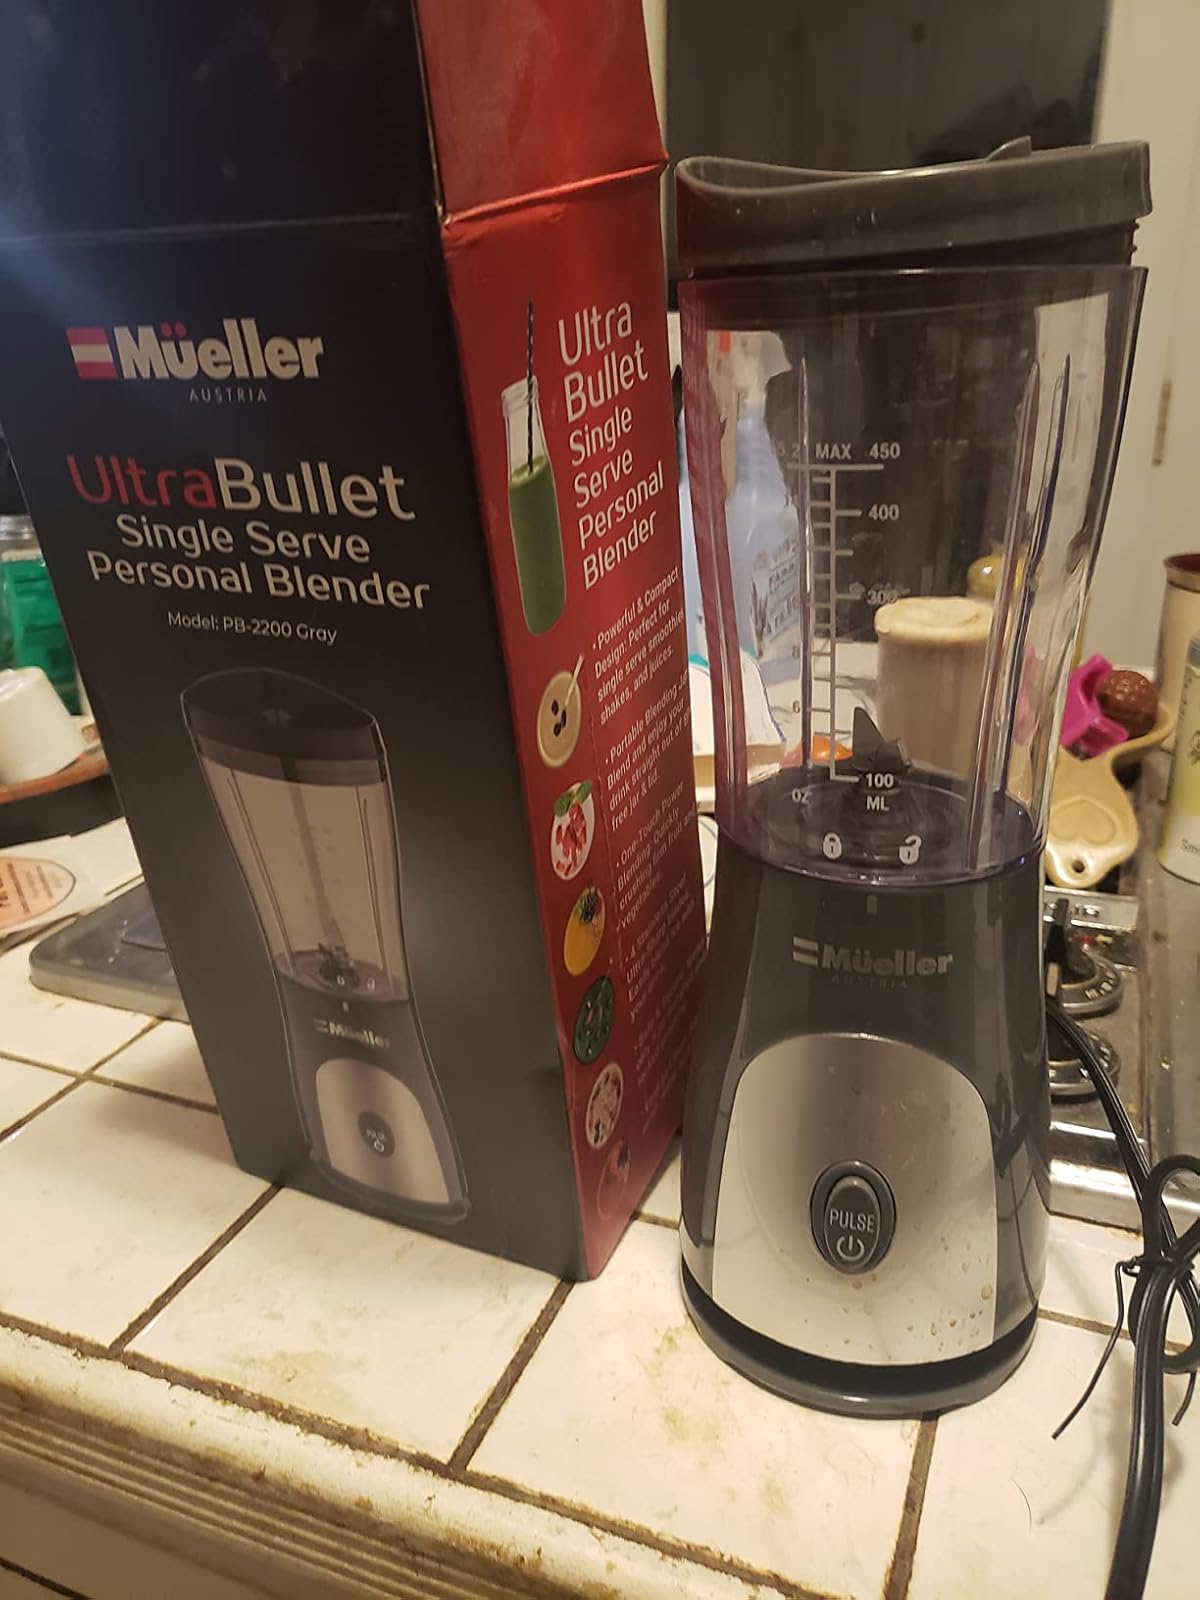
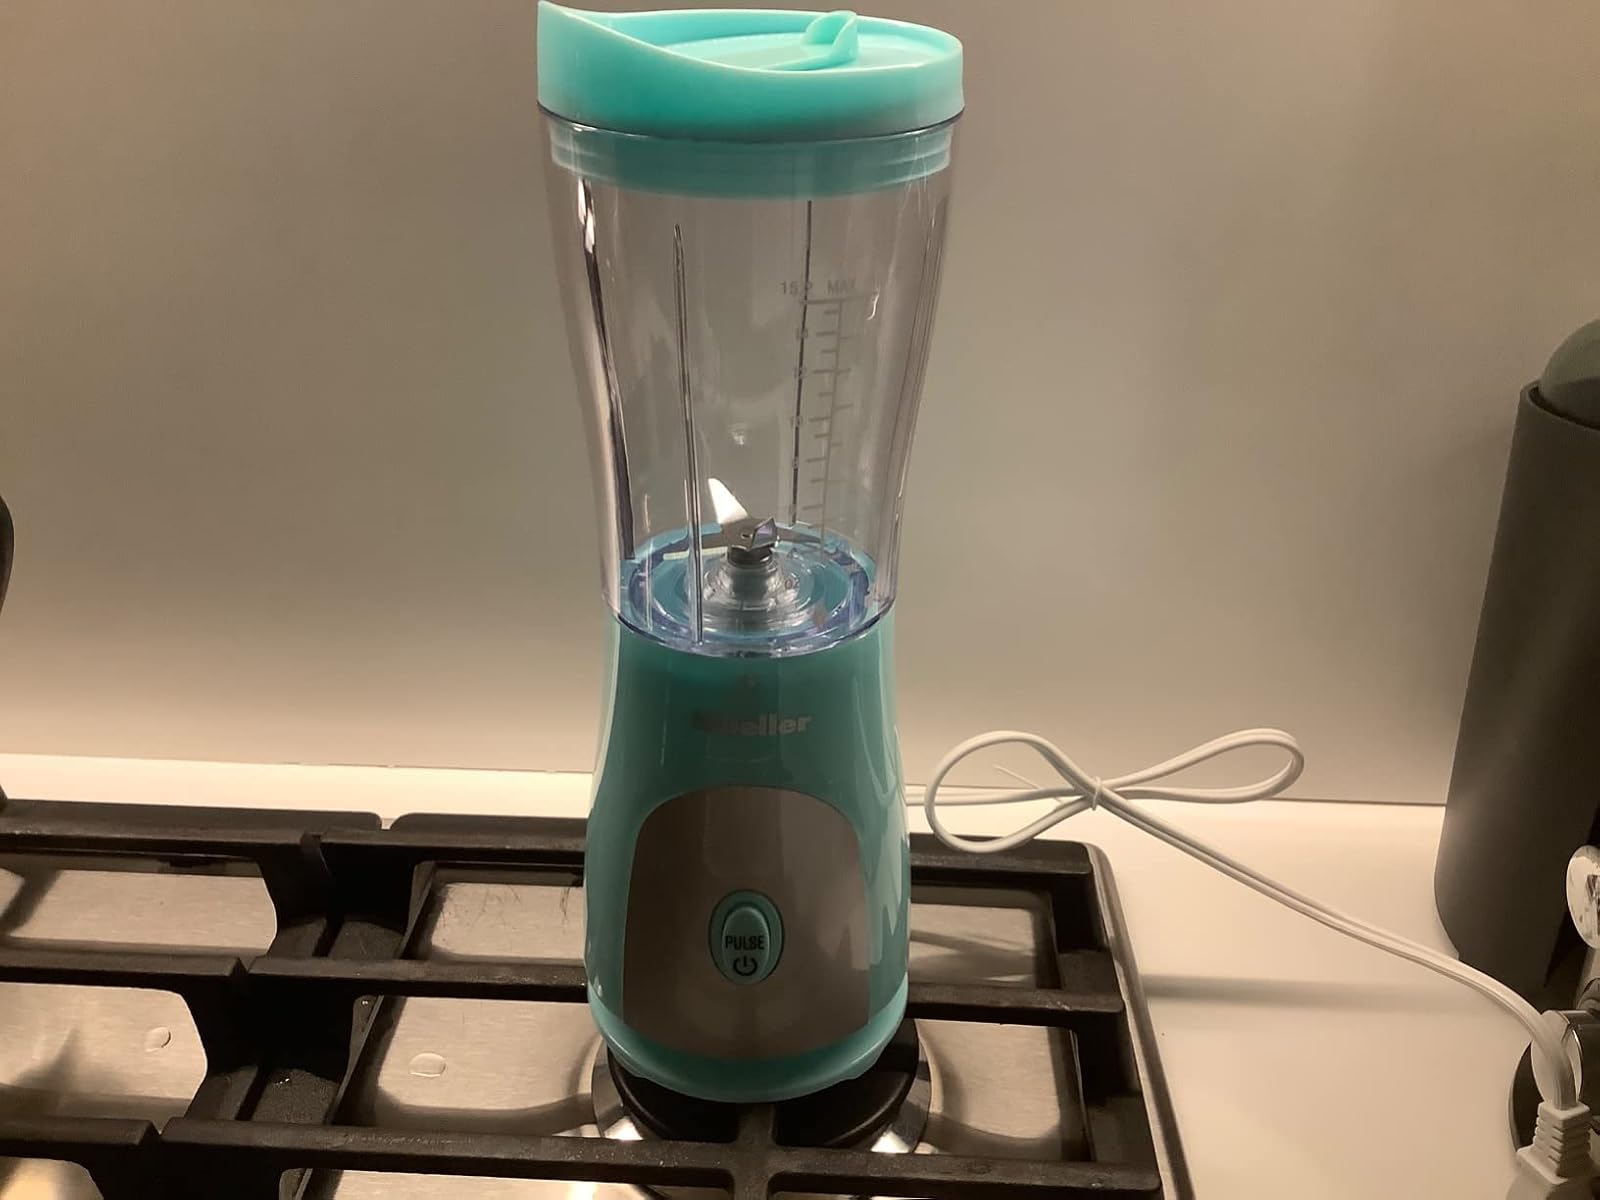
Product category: items_blender
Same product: no